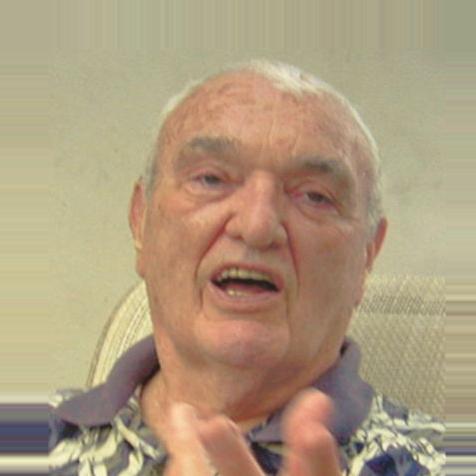
Age: 79